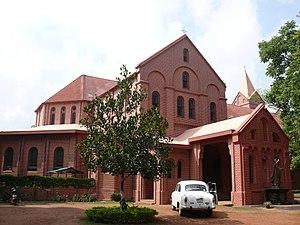
La cathédrale Sainte-Marie de Ranchi (Jharkhand, Inde).
L’archidiocèse de Ranchi est une circonscription ecclésiastique de l’Église catholique en Inde. La mission des jésuites belges dans la région du Chotanagpur en Inde centrale, à la fin du XIXᵉ siècle, devient un diocèse en 1927 qui est élevé au rang d’archidiocèse métropolitain en 1952. Géographiquement, il couvre les deux districts civils de Ranchi et de Lohardaga, dans l'État de Jharkhand.